Garantex

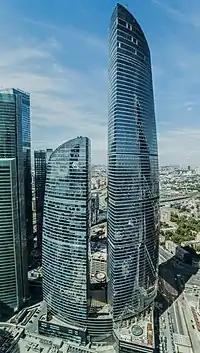
Garantex is headquartered inside the Federation Tower, in Moscow, Russia.

Originally registered in Estonia as Garantex Europe, Garantex was co-founded in 2019 by Stanislav Drugalev and Sergey Mendeleev, establishing its offices in the Federation Tower.